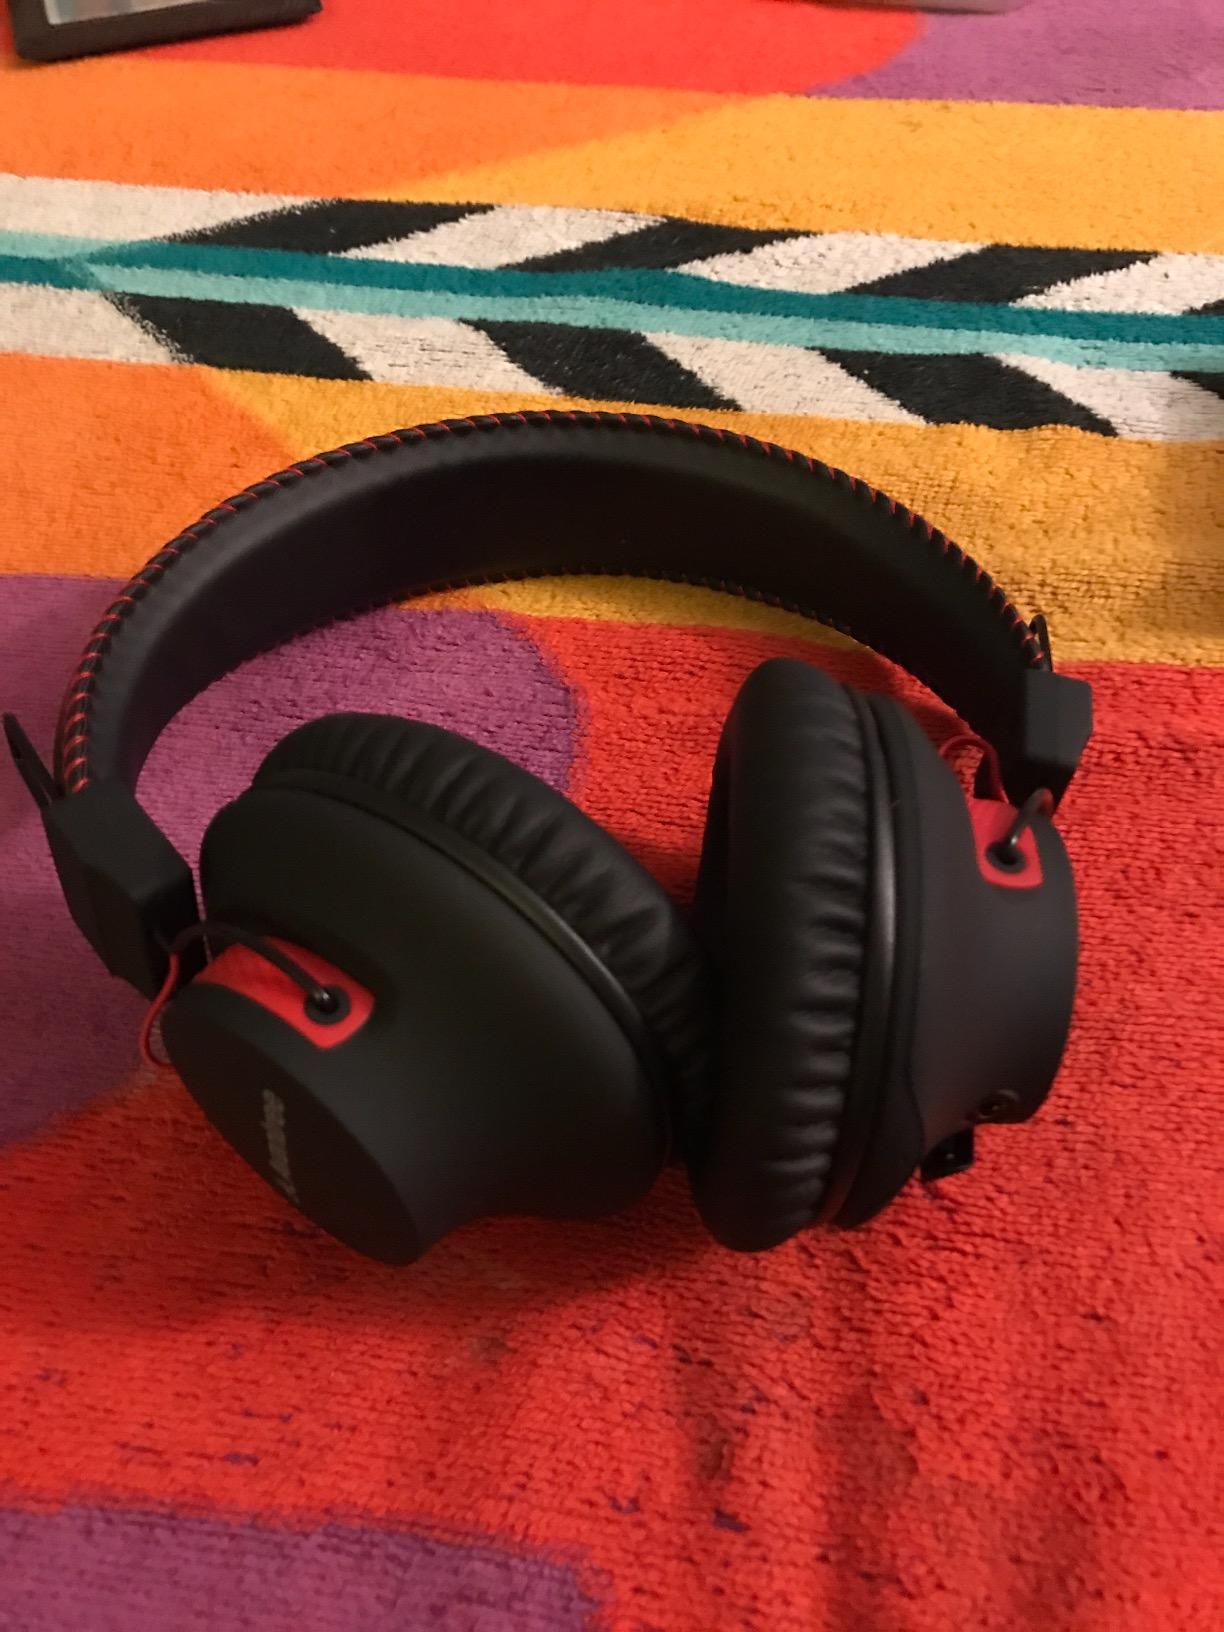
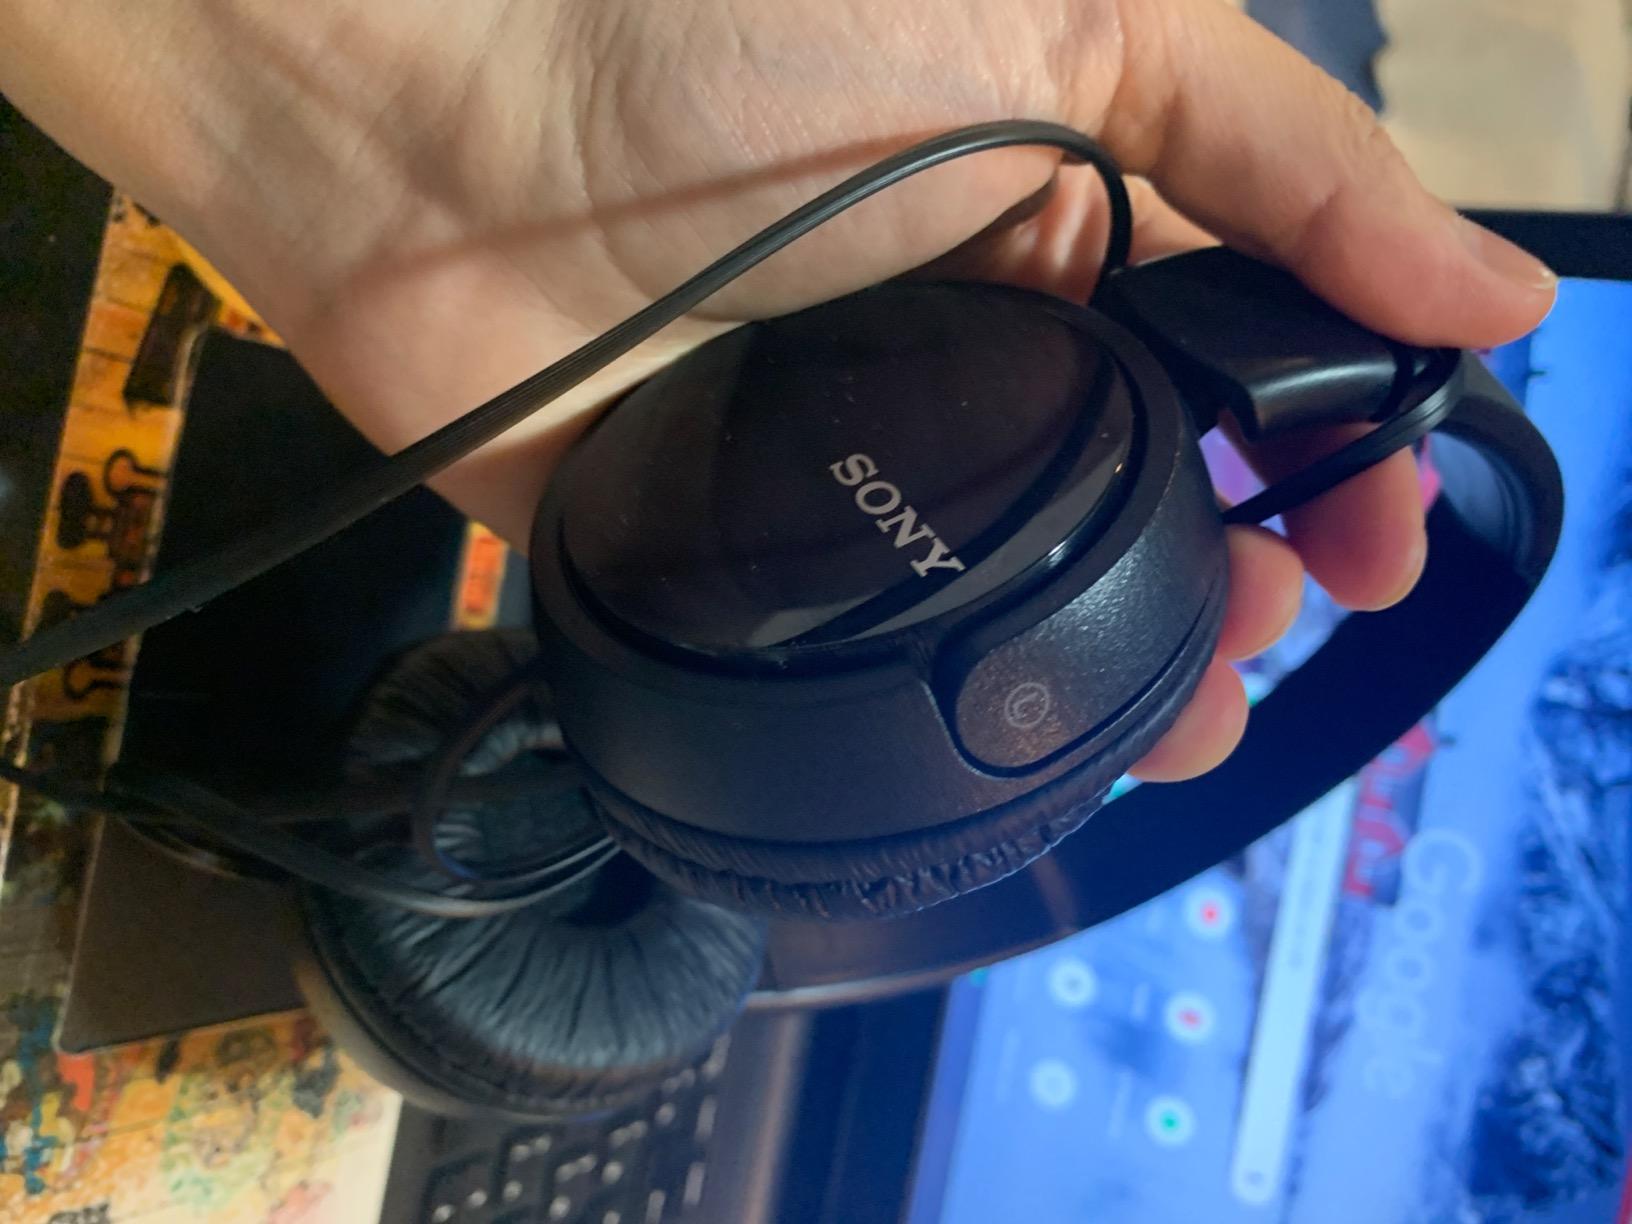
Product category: headphones
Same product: no